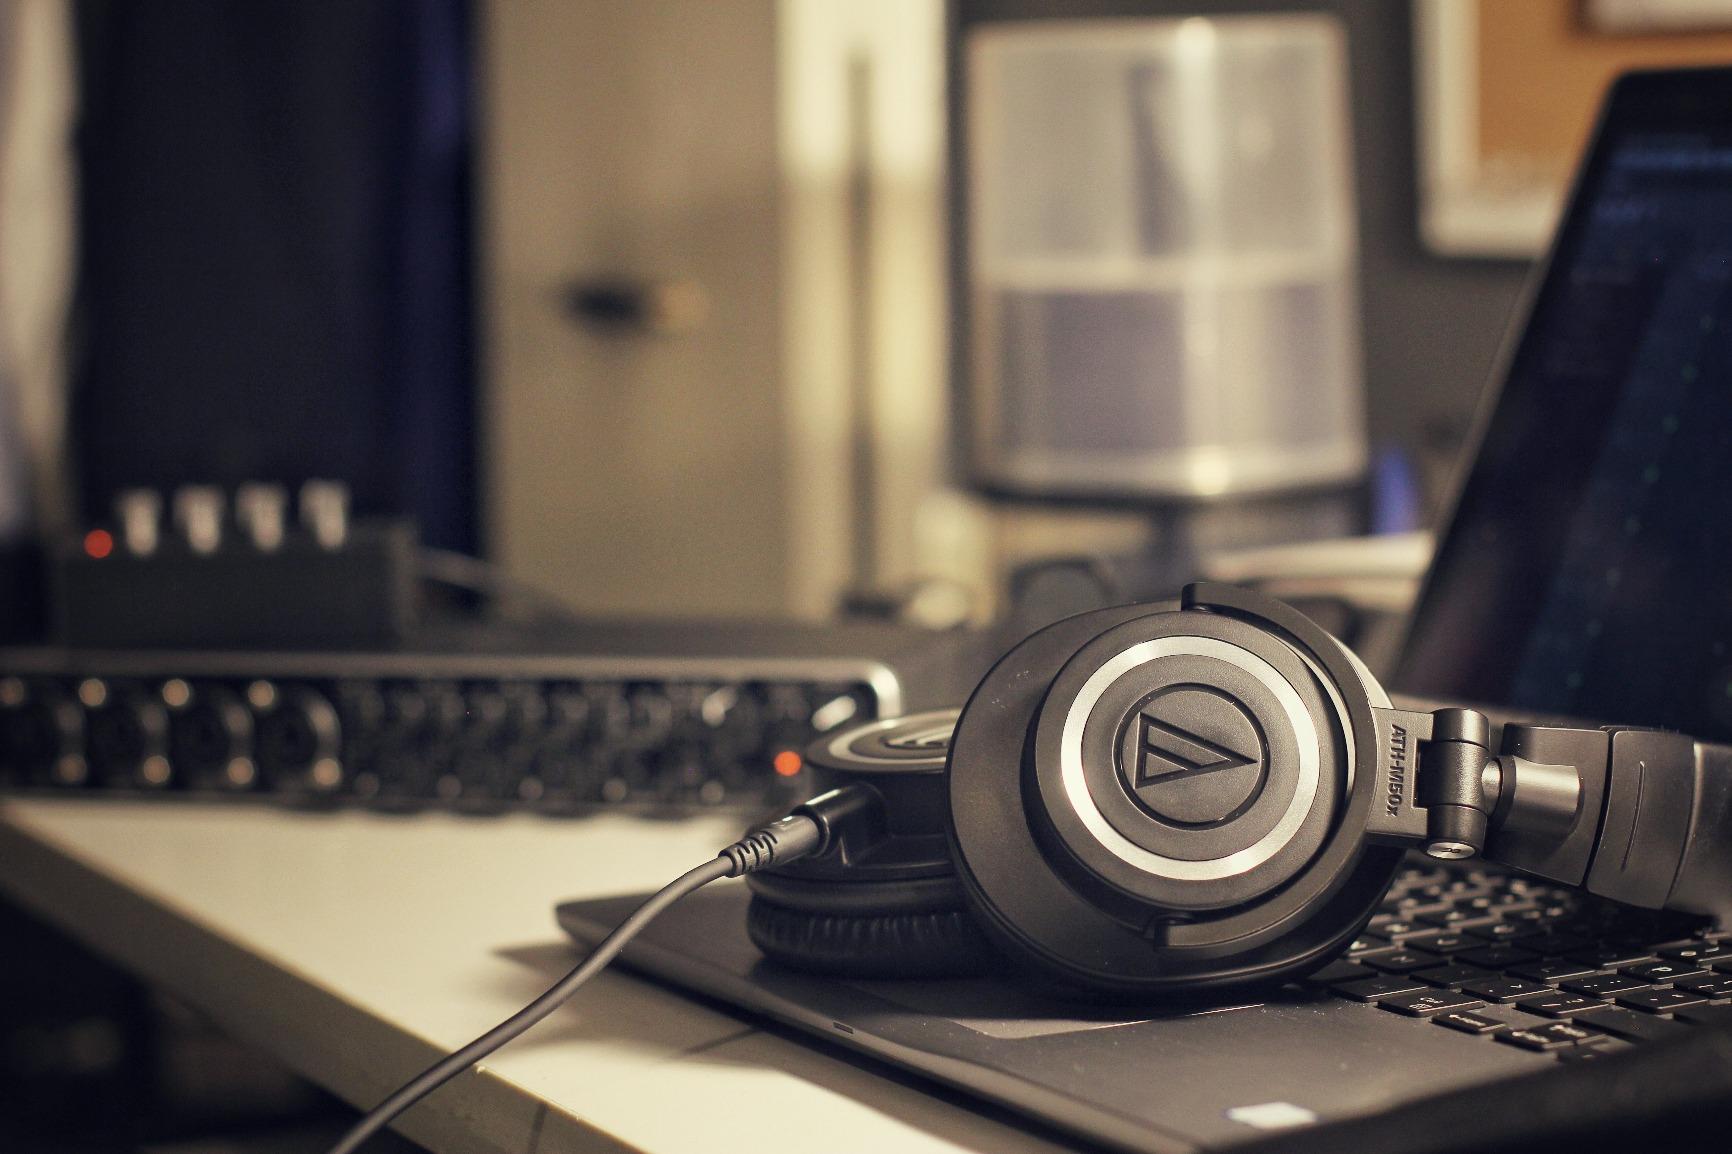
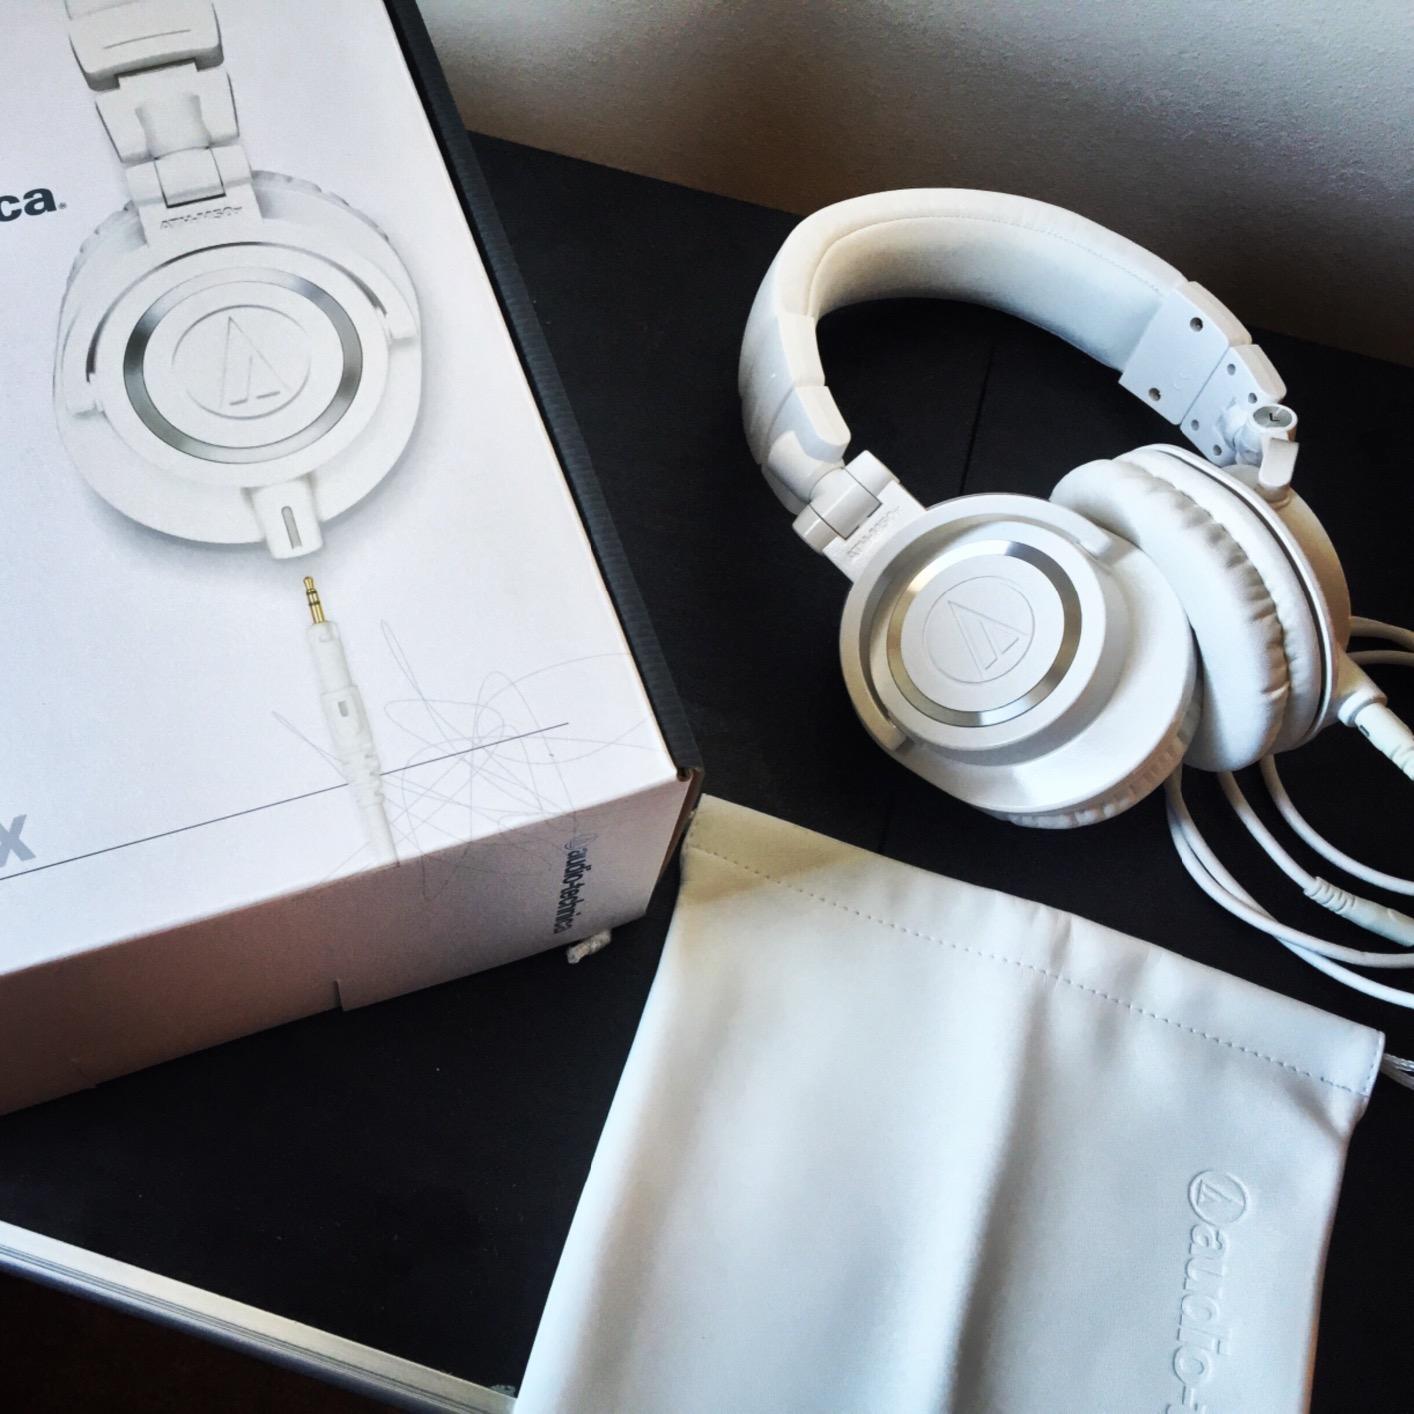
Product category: headphones
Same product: no